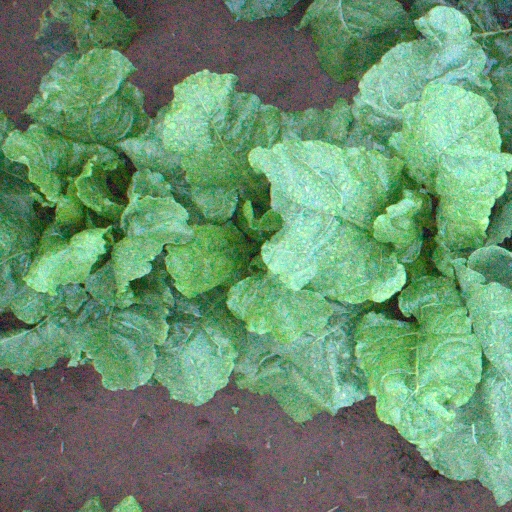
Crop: sugar beet